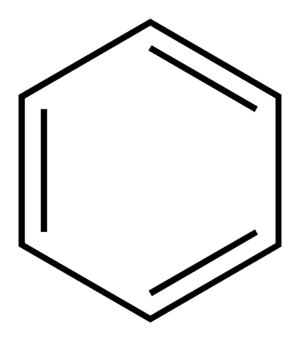
Les noyaux aromatiques simples, aussi appelés aromatiques simples, sont des composés aromatiques qui contiennent uniquement un système cyclique plan conjugué. La plupart d'entre eux portent des noms triviaux.